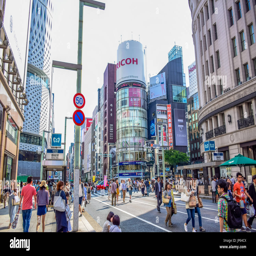
people spending their time visiting and shopping